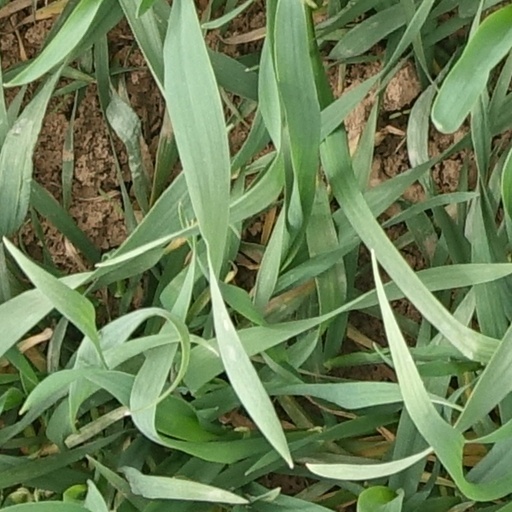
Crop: wheat